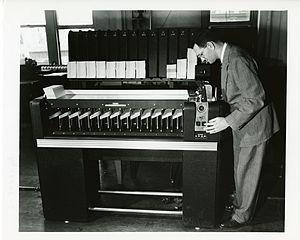
En algorithmique le tri par base, ou tri radix de radix sort en anglais, est un algorithme de tri, utilisé pour ordonner des éléments identifiés par une clef unique. Chaque clef est une chaîne de caractères ou un nombre que le tri par base trie selon l'ordre lexicographique. Cet algorithme a besoin d'être couplé avec un ou plusieurs algorithmes de tri stable.